Capilla abierta

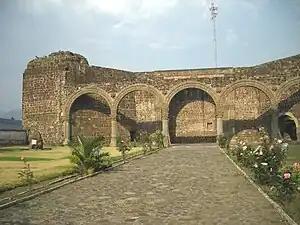
Capilla abierta of Tlalmanalco, Mexico State

A capilla abierta ('open chapel') is considered to be one of the most distinct Mexican construction forms. Mostly built in the 16th century during the early colonial period, the construction was basically an apse or open presbytery containing an altar, which opened onto a large atrium or plaza. While some state that these were constructed by friars because the native peoples of that epoch were afraid to enter the dark confines of European-style churches, the more likely reasons for their construction were that they allowed the holding of Mass for enormous numbers of people and the arrangement held similarities to the "teocallis" or sacred precincts of pre-Hispanic temples. While open chapels can be found in other places in Spain and Peru, their systematic use in monasteries and other religious complexes, leading to a regularization of architectural elements, is only found in Mexico.